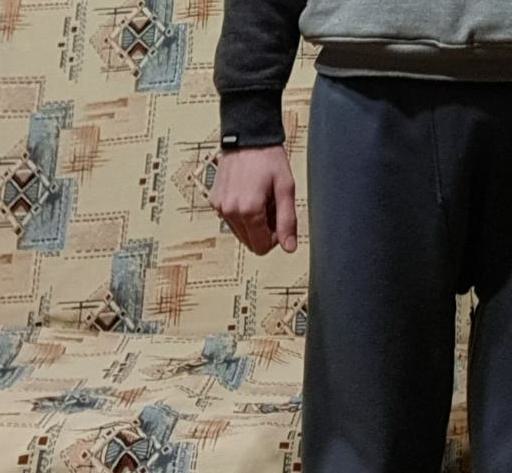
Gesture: no_gesture